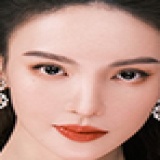
diễn viên Kim Thần